Japanese combat techniques

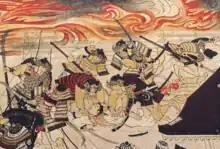
Kamakura samurai beheading (head collection)

Cutting off the head of a worthy rival on the battlefield was a source of great pride and recognition. There was a detailed ritual to beautify the severed heads: first they were washed and combed, and once this was done, the teeth were blackened by applying a dye called "ohaguro". The reason for blackening the teeth was that white teeth was a sign of distinction, so applying a dye to darken them was a desecration. The heads were carefully arranged on a table for exposure.